Costache Negruzzi National College

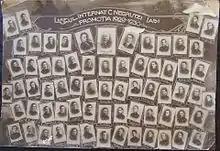
Class of 1930

The high school was "to form a cultural elite", which is why teachers already noted for their professionalism and talent in several schools were recruited; at the same time, the most promising children were invited from all corners of the Old Kingdom and Transylvania.